All This, and Heaven Too

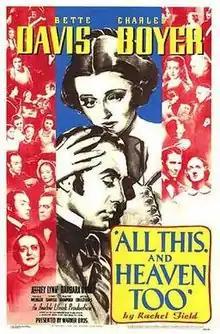
Theatrical release poster

All This, and Heaven Too is a 1940 American drama film released by Warner Bros.-First National Pictures, produced and directed by Anatole Litvak with Hal B. Wallis as executive producer. The screenplay was adapted by Casey Robinson from the 1938 novel by Rachel Field. The music was by Max Steiner and the cinematography by Ernie Haller. The film stars Bette Davis and Charles Boyer with Jeffrey Lynn, Barbara O'Neil, Virginia Weidler, Helen Westley, Walter Hampden, Henry Daniell, Harry Davenport, George Coulouris and Montagu Love.